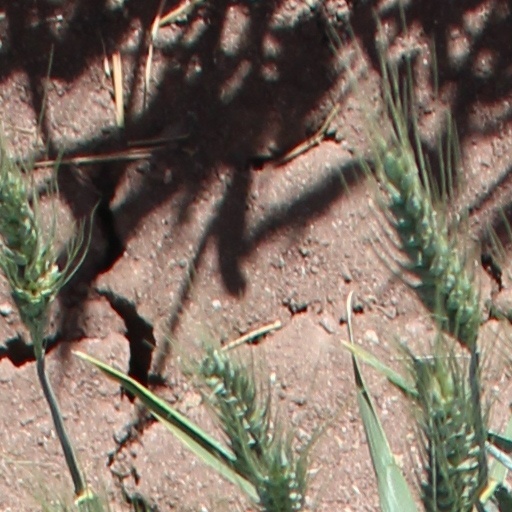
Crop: wheat